Vasco da Gama Pillar, Malindi

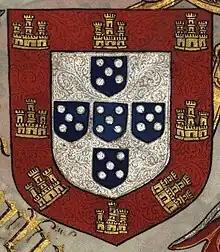
Coat of arms of Portugal in 1498

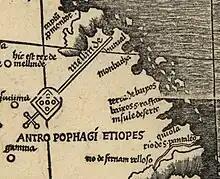
Detail from Martin Waldseemüller's 1507 world map showing the Malindi padrão

Vasco da Gama first visited Malindi from 15 to 24 April 1498. He was well received by the sultan of Malindi and was provided with food, fresh water and a pilot to take the fleet across the Indian Ocean to 'Calicut' (modern-day Kozhikode). During the voyage, the explorer was allowed to erect a padrão, which included a cross made of Portuguese limestone bearing the coat of arms of Portugal. Most historians suggest that this happened on his return from India in 1499. However, Gaspar Correia, who was one of the earliest sixteenth-century chroniclers, suggests the cross was erected at the end of Vasco da Gama's first visit to Malindi. Either way, Corrêa provides the most detailed account of the erection of the padrão. Corrêa suggests the padrão was originally located on a hill 'above the port on the left hand side of the city, a place that was very conspicuous, so that the column could be seen from all the sea,' ("outeiro que hauia sobre o porto á parte da mão esquerda da cidade, lugar muy vistoso, que de todo. o mar se via a coluna").